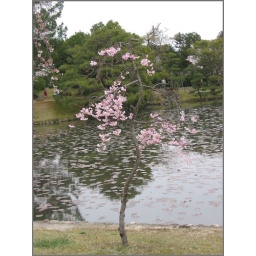
48 pink blossoms over water